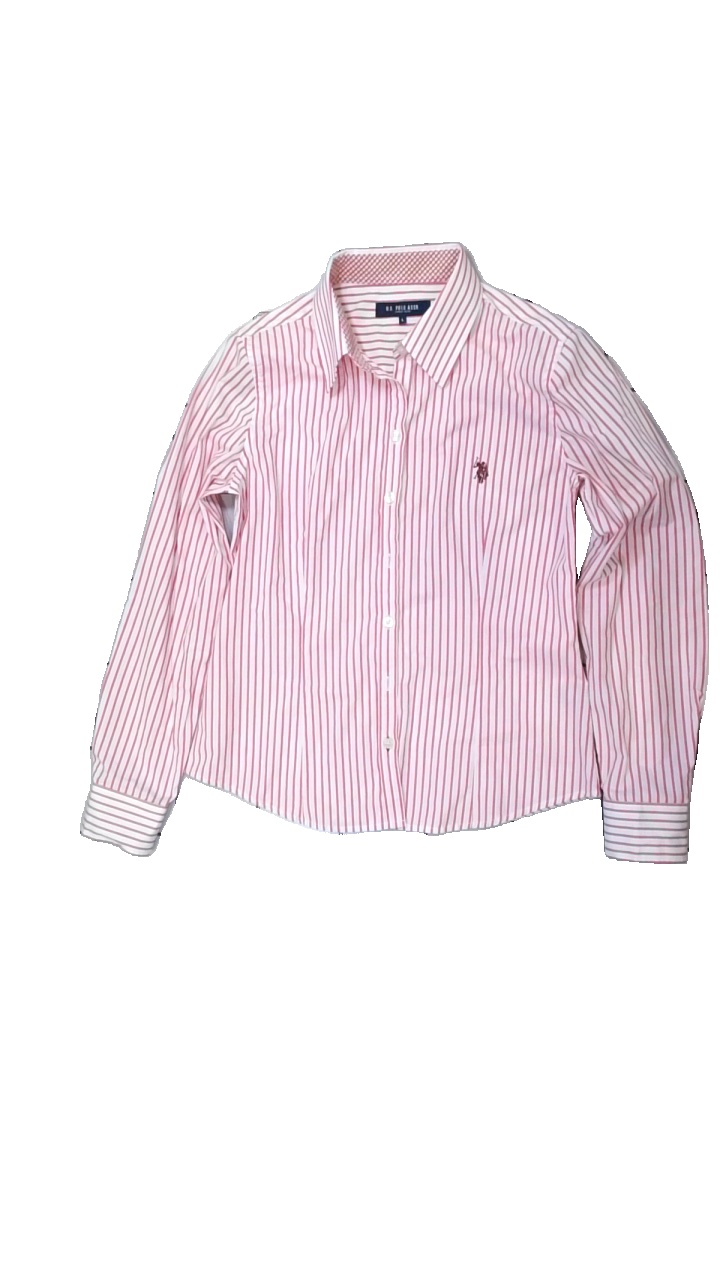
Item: Shirt (Ladies)
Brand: U.s. Polo Assn.
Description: randig skjorta med logga fram
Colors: White, Pink
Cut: Regular
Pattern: Striped
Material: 57% cotton 43% polyester
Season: All
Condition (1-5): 5
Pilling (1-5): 5
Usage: Reuse
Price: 50-100